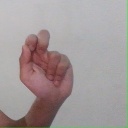
अक्षर: ढ